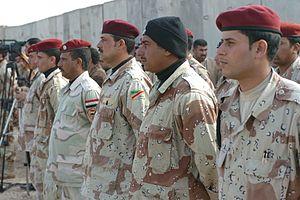
Les Forces armées irakiennes sont les forces armées de l'Irak. Celles-ci ont participé à plusieurs conflits de haute intensité et insurrections depuis l'indépendance de ce pays, ont été dissoutes le 23 mai 2003 par Paul Bremer, à la suite de l'opération liberté irakienne, ce qui sera considéré par la suite comme l'une des plus graves décisions de ce dernier, puis ont été progressivement recréées, sur des bases entièrement nouvelles, par les forces de la Coalition militaire en Irak.